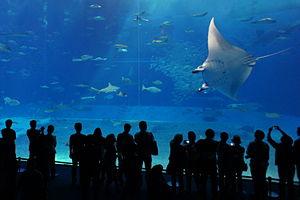
Manta est un genre de grandes raies qui comporte deux espèces. La plus grande, M. birostris, atteint 7 m de large tandis que la plus petite, M. alfredi, atteint 5,5 m. Les raies de ce genre se caractérisent par des nageoires pectorales triangulaires, des nageoires céphaliques qui font penser à des cornes et une grande gueule orientée vers l’avant du corps. Elles sont classées parmi les Elasmobranchii, au sein de la famille des Myliobatidae.